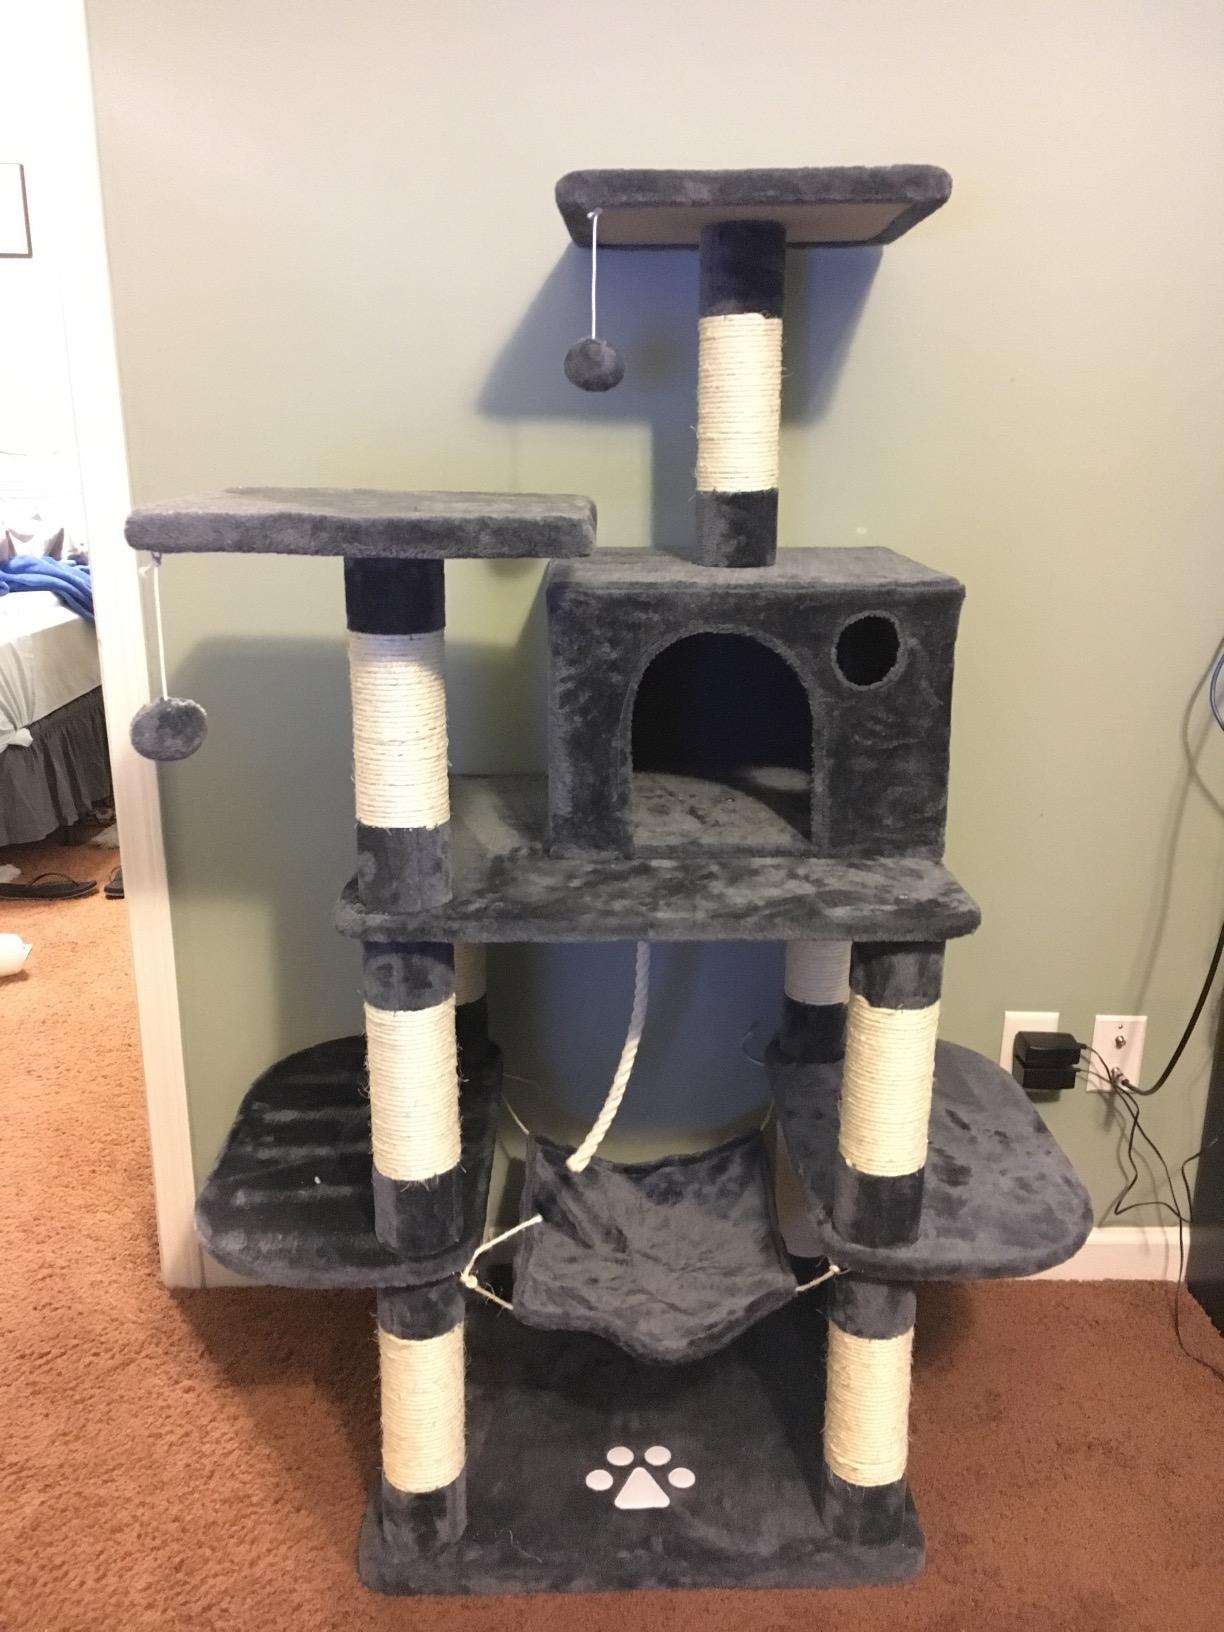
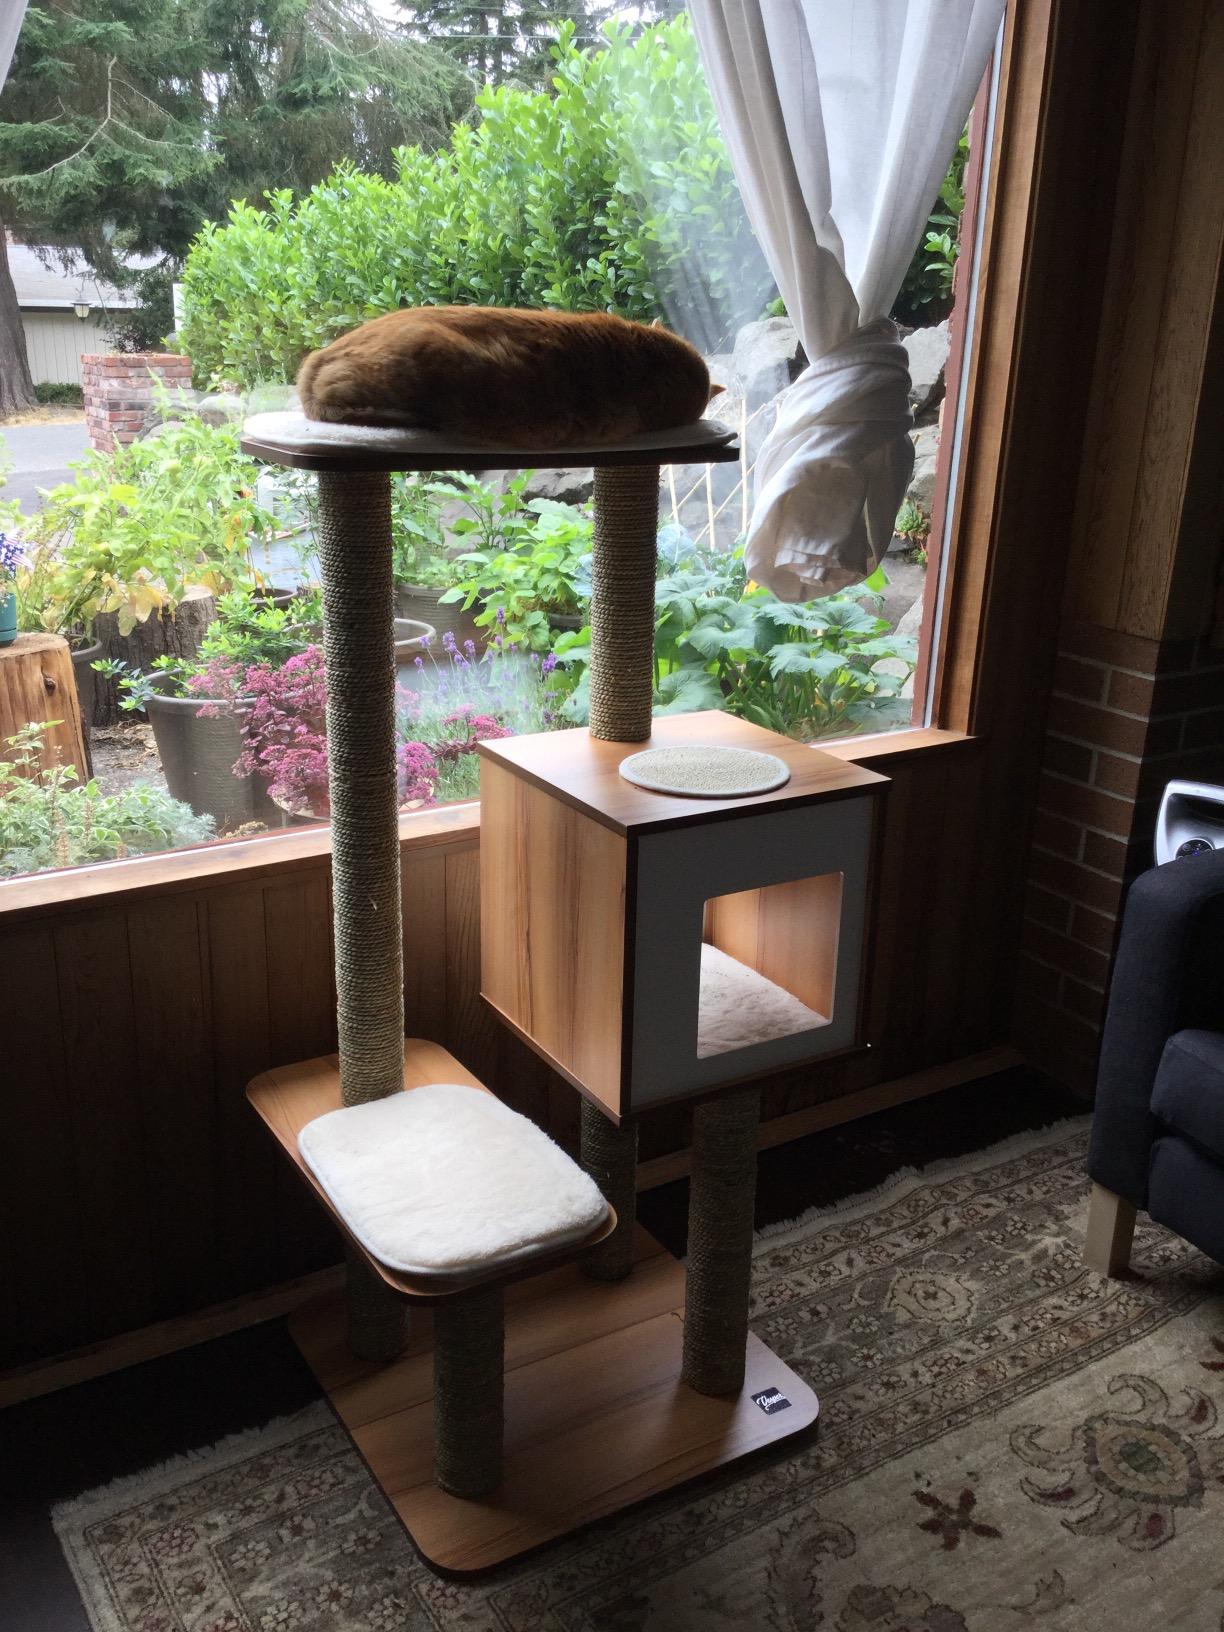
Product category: items_cat tree
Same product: no